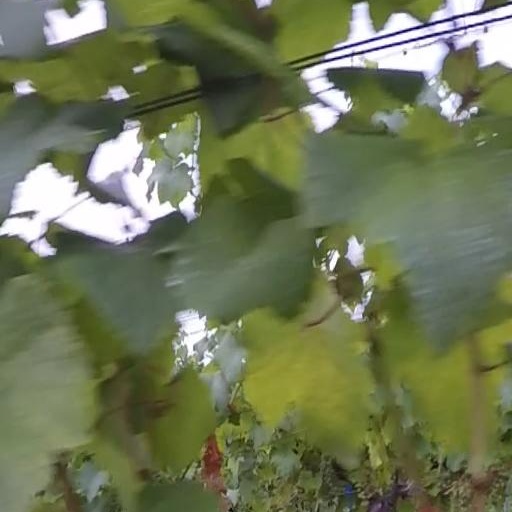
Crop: grape